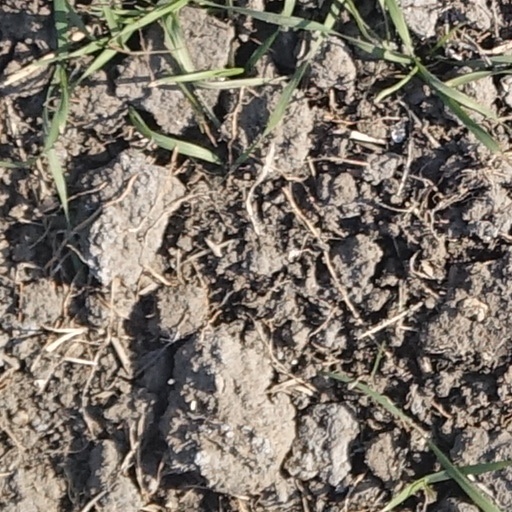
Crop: wheat